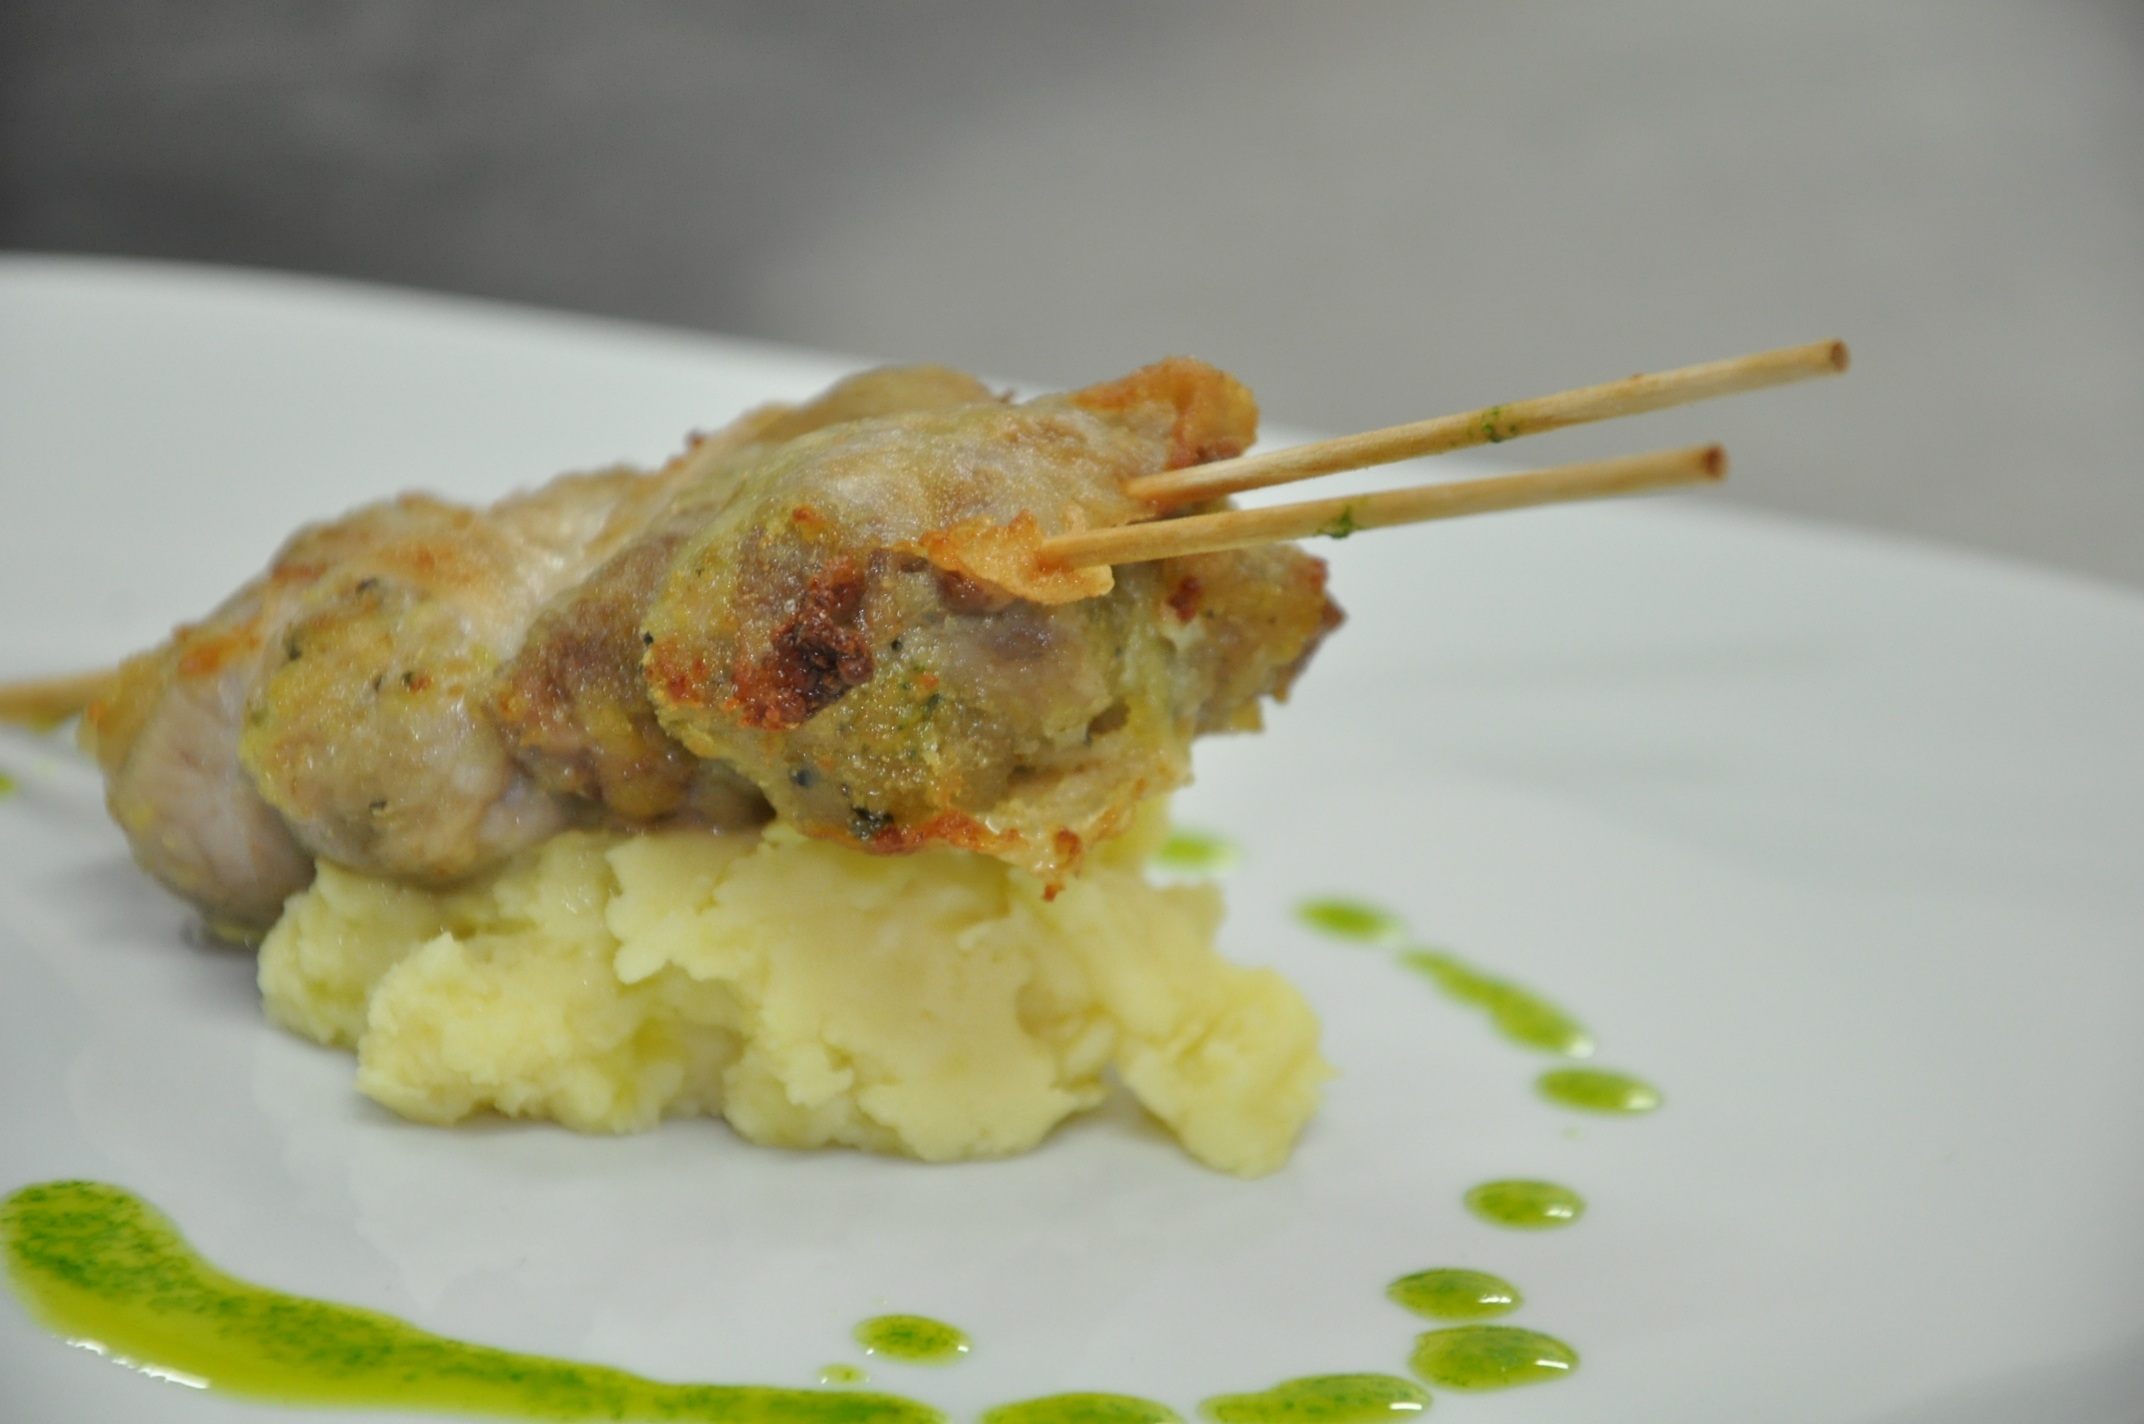
roast, dish, meal, food, produce, meat, cuisine, chef, skewer, spit, parker, mashed, gianluca